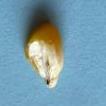
Maize quality: Bad